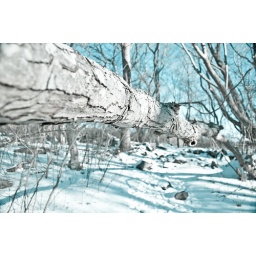
-Quote by Ralph Waldo EmersonAn interesting DOF on a fallen tree blocking the walking trail.